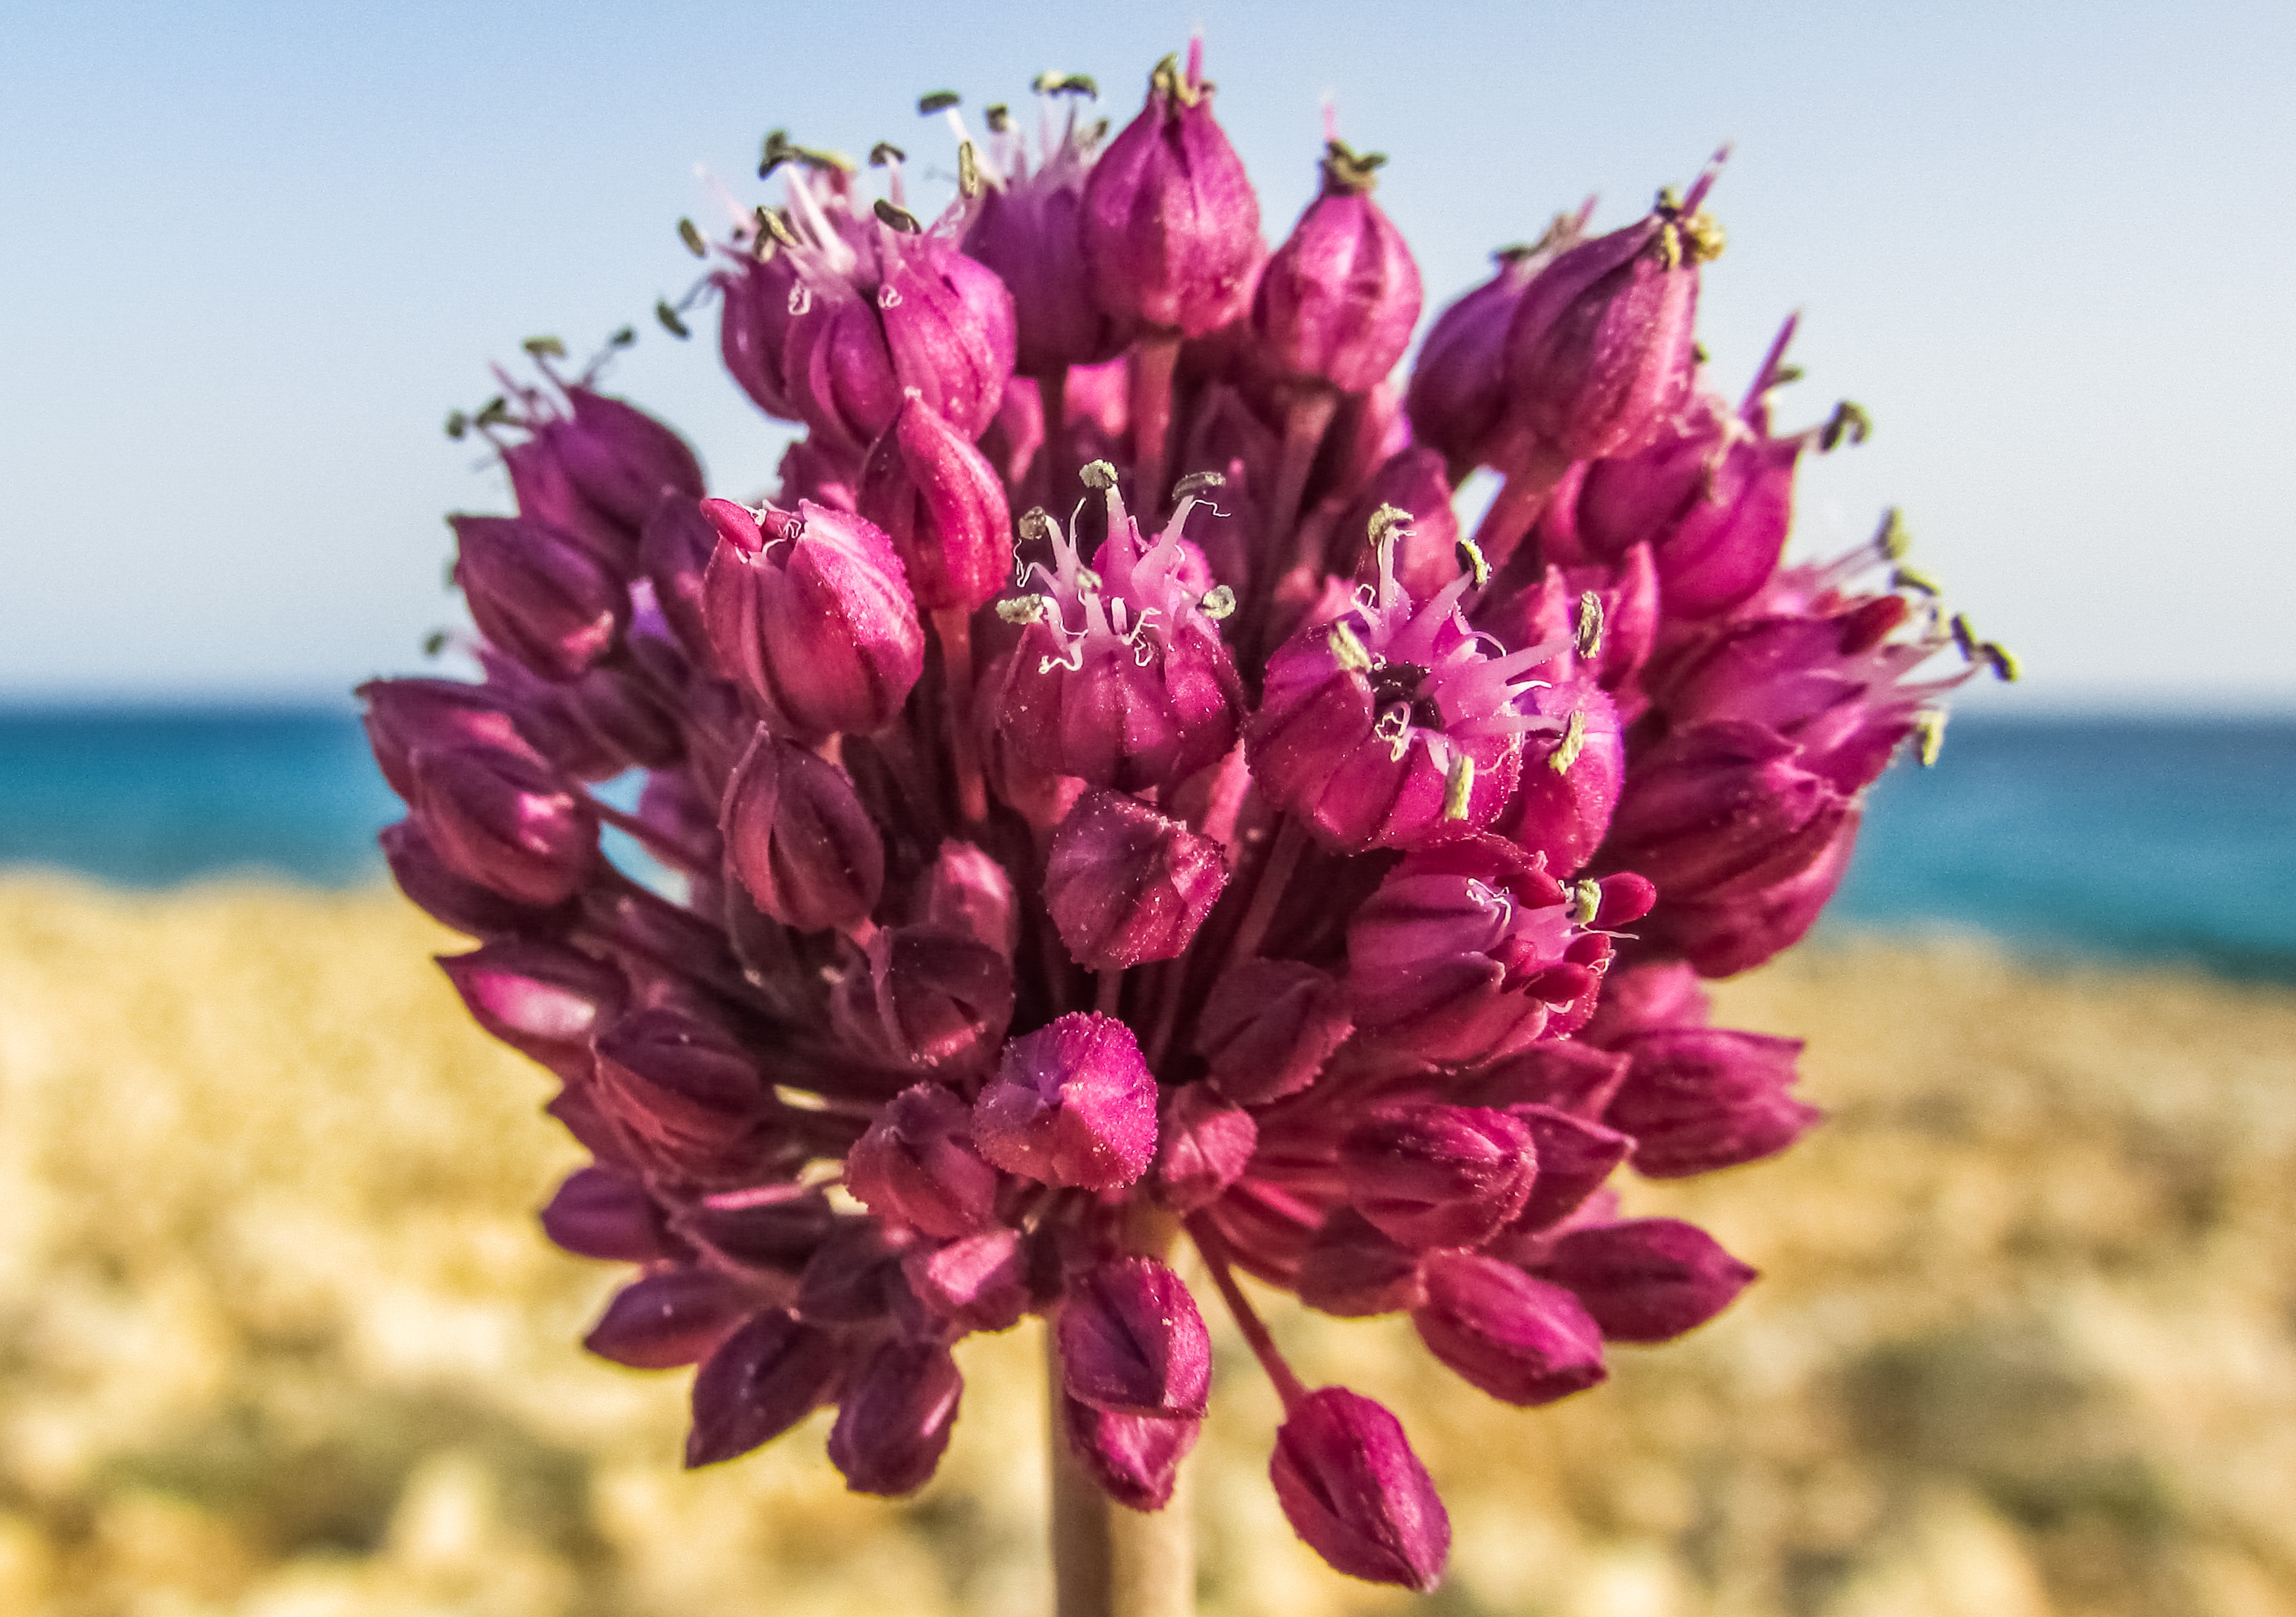
nature, blossom, plant, bunch, flower, purple, petal, bloom, food, spring, produce, vegetable, flora, wildflower, springtime, cyprus, macro photography, flowering plant, land plant